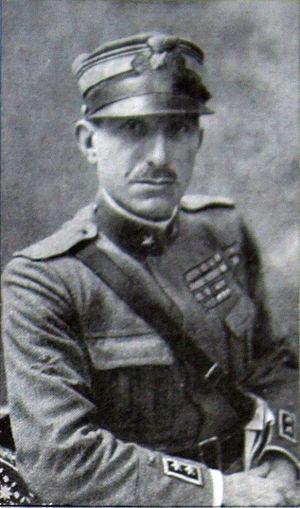
L'as Pier Ruggero Piccio, photographie parue dans l'Illustration.
Le comte Pier Ruggero Piccio était un as et général italien de la Première Guerre mondiale.